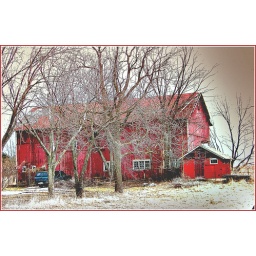
A big red barn located on Kilbourne Road in Wadsworth Illinois.